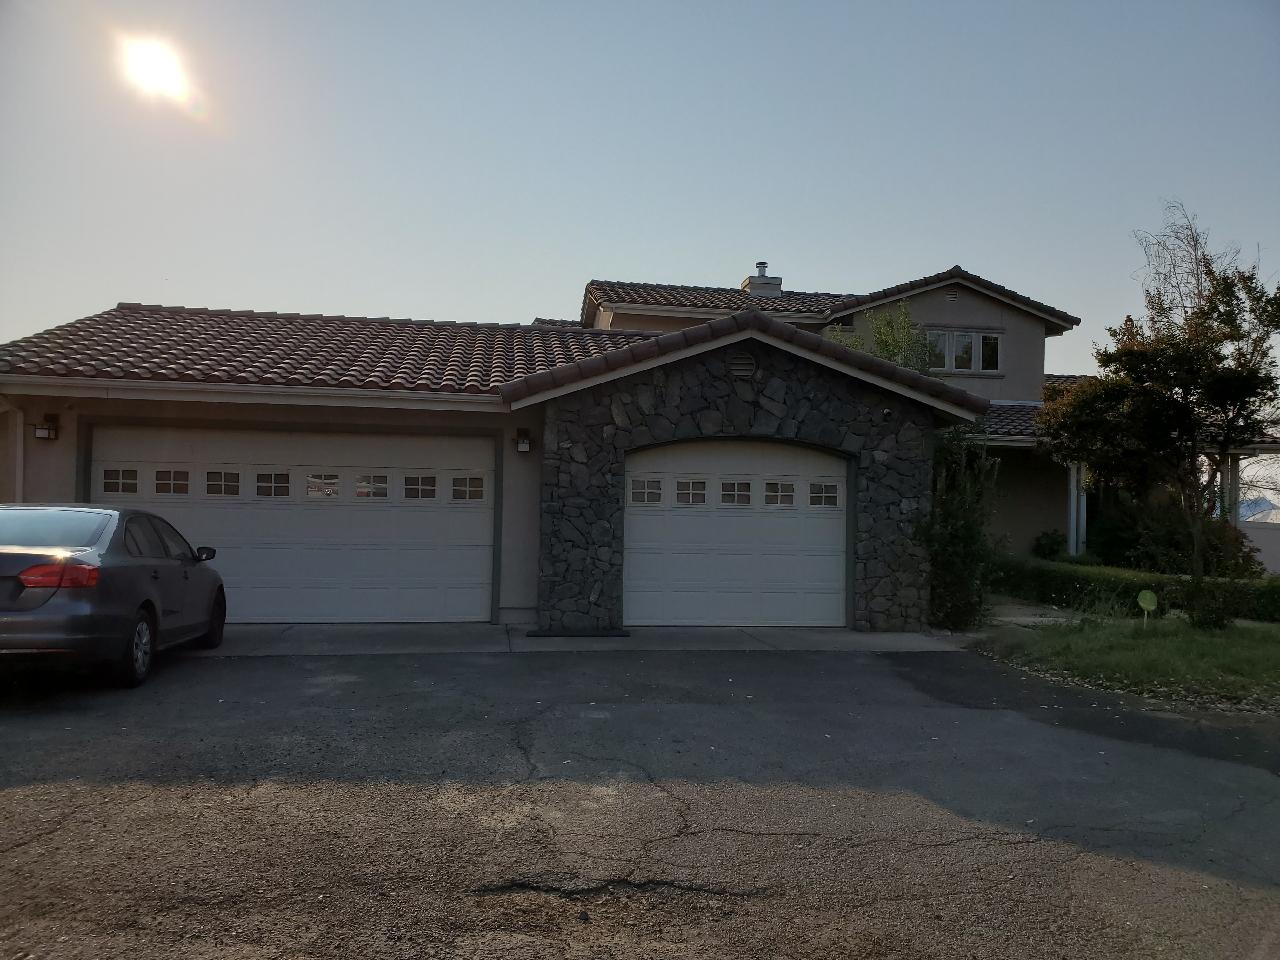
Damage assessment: affected